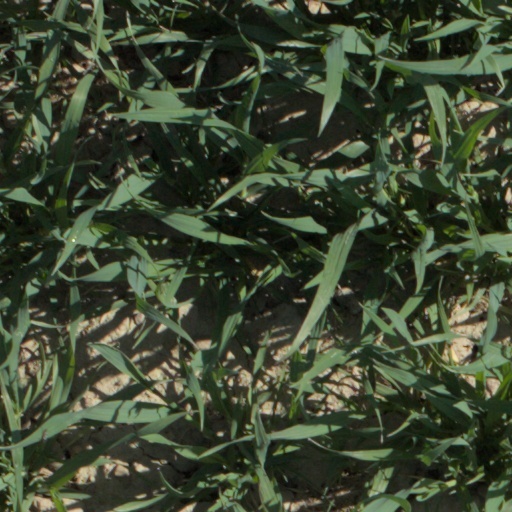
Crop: wheat